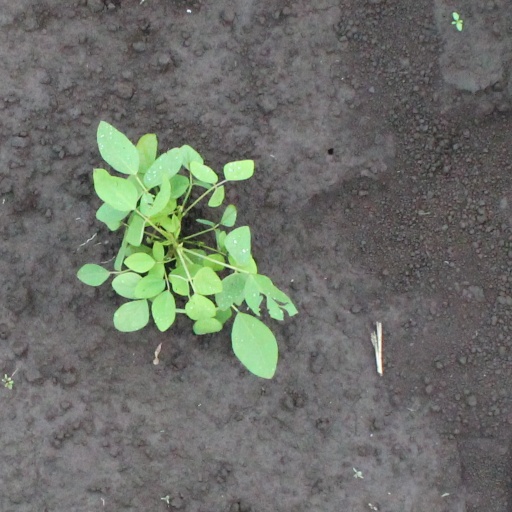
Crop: soybean